Shobha Gurtu

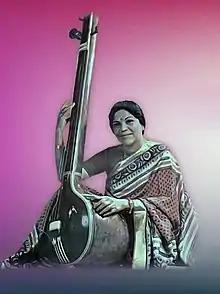
Shobha Gurtu performing in a concert

Though Shobha's formal music training began with 'Ustad Bhurji Khan', the youngest son of Ustad Alladiya Khan, the founder of the Jaipur-Atrauli gharana in Kolhapur, from whom her mother was learning at the time, while she was still a younger girl, and seeing her talent, Ustad Bhurji Khan's family immediately took a liking of her, and she started spending long hours with them. Her ties with the Jaipur-Atrauli gharana were to strengthen still, when she started learning from, Ustad Alladiya Khan's nephew Ustad Natthan Khan; though she really came into her own under the tutelage of Ustad Ghamman Khan, who came to stay with their family in Mumbai, to teach her mother thumri-dadra and other semi-classical forms.